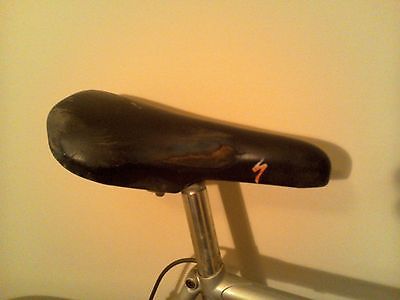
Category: bicycle